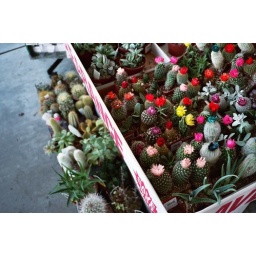
I want to live in a white room with nothing in it except for plants and my bed.